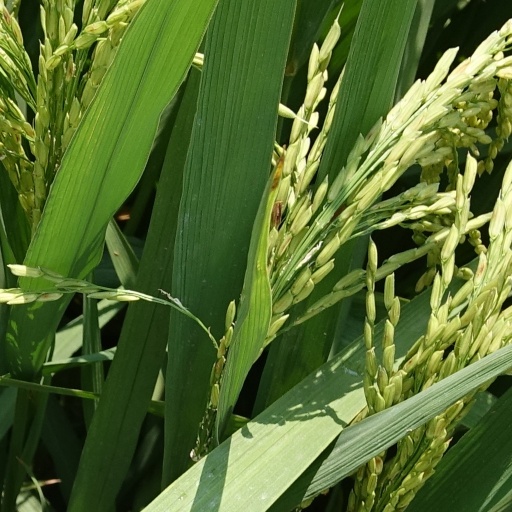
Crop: rice